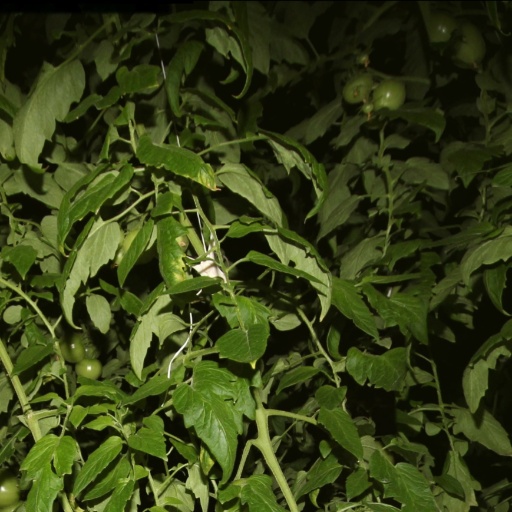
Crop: tomato